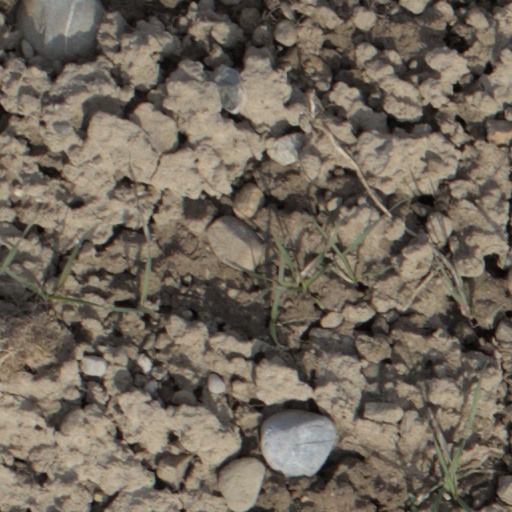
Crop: wheat